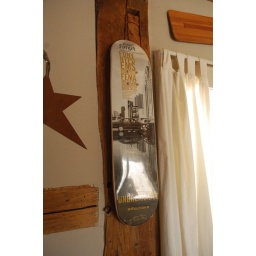
This is a collectalbe 9/11 board still protected by plastic and hanging up proudly on the wall